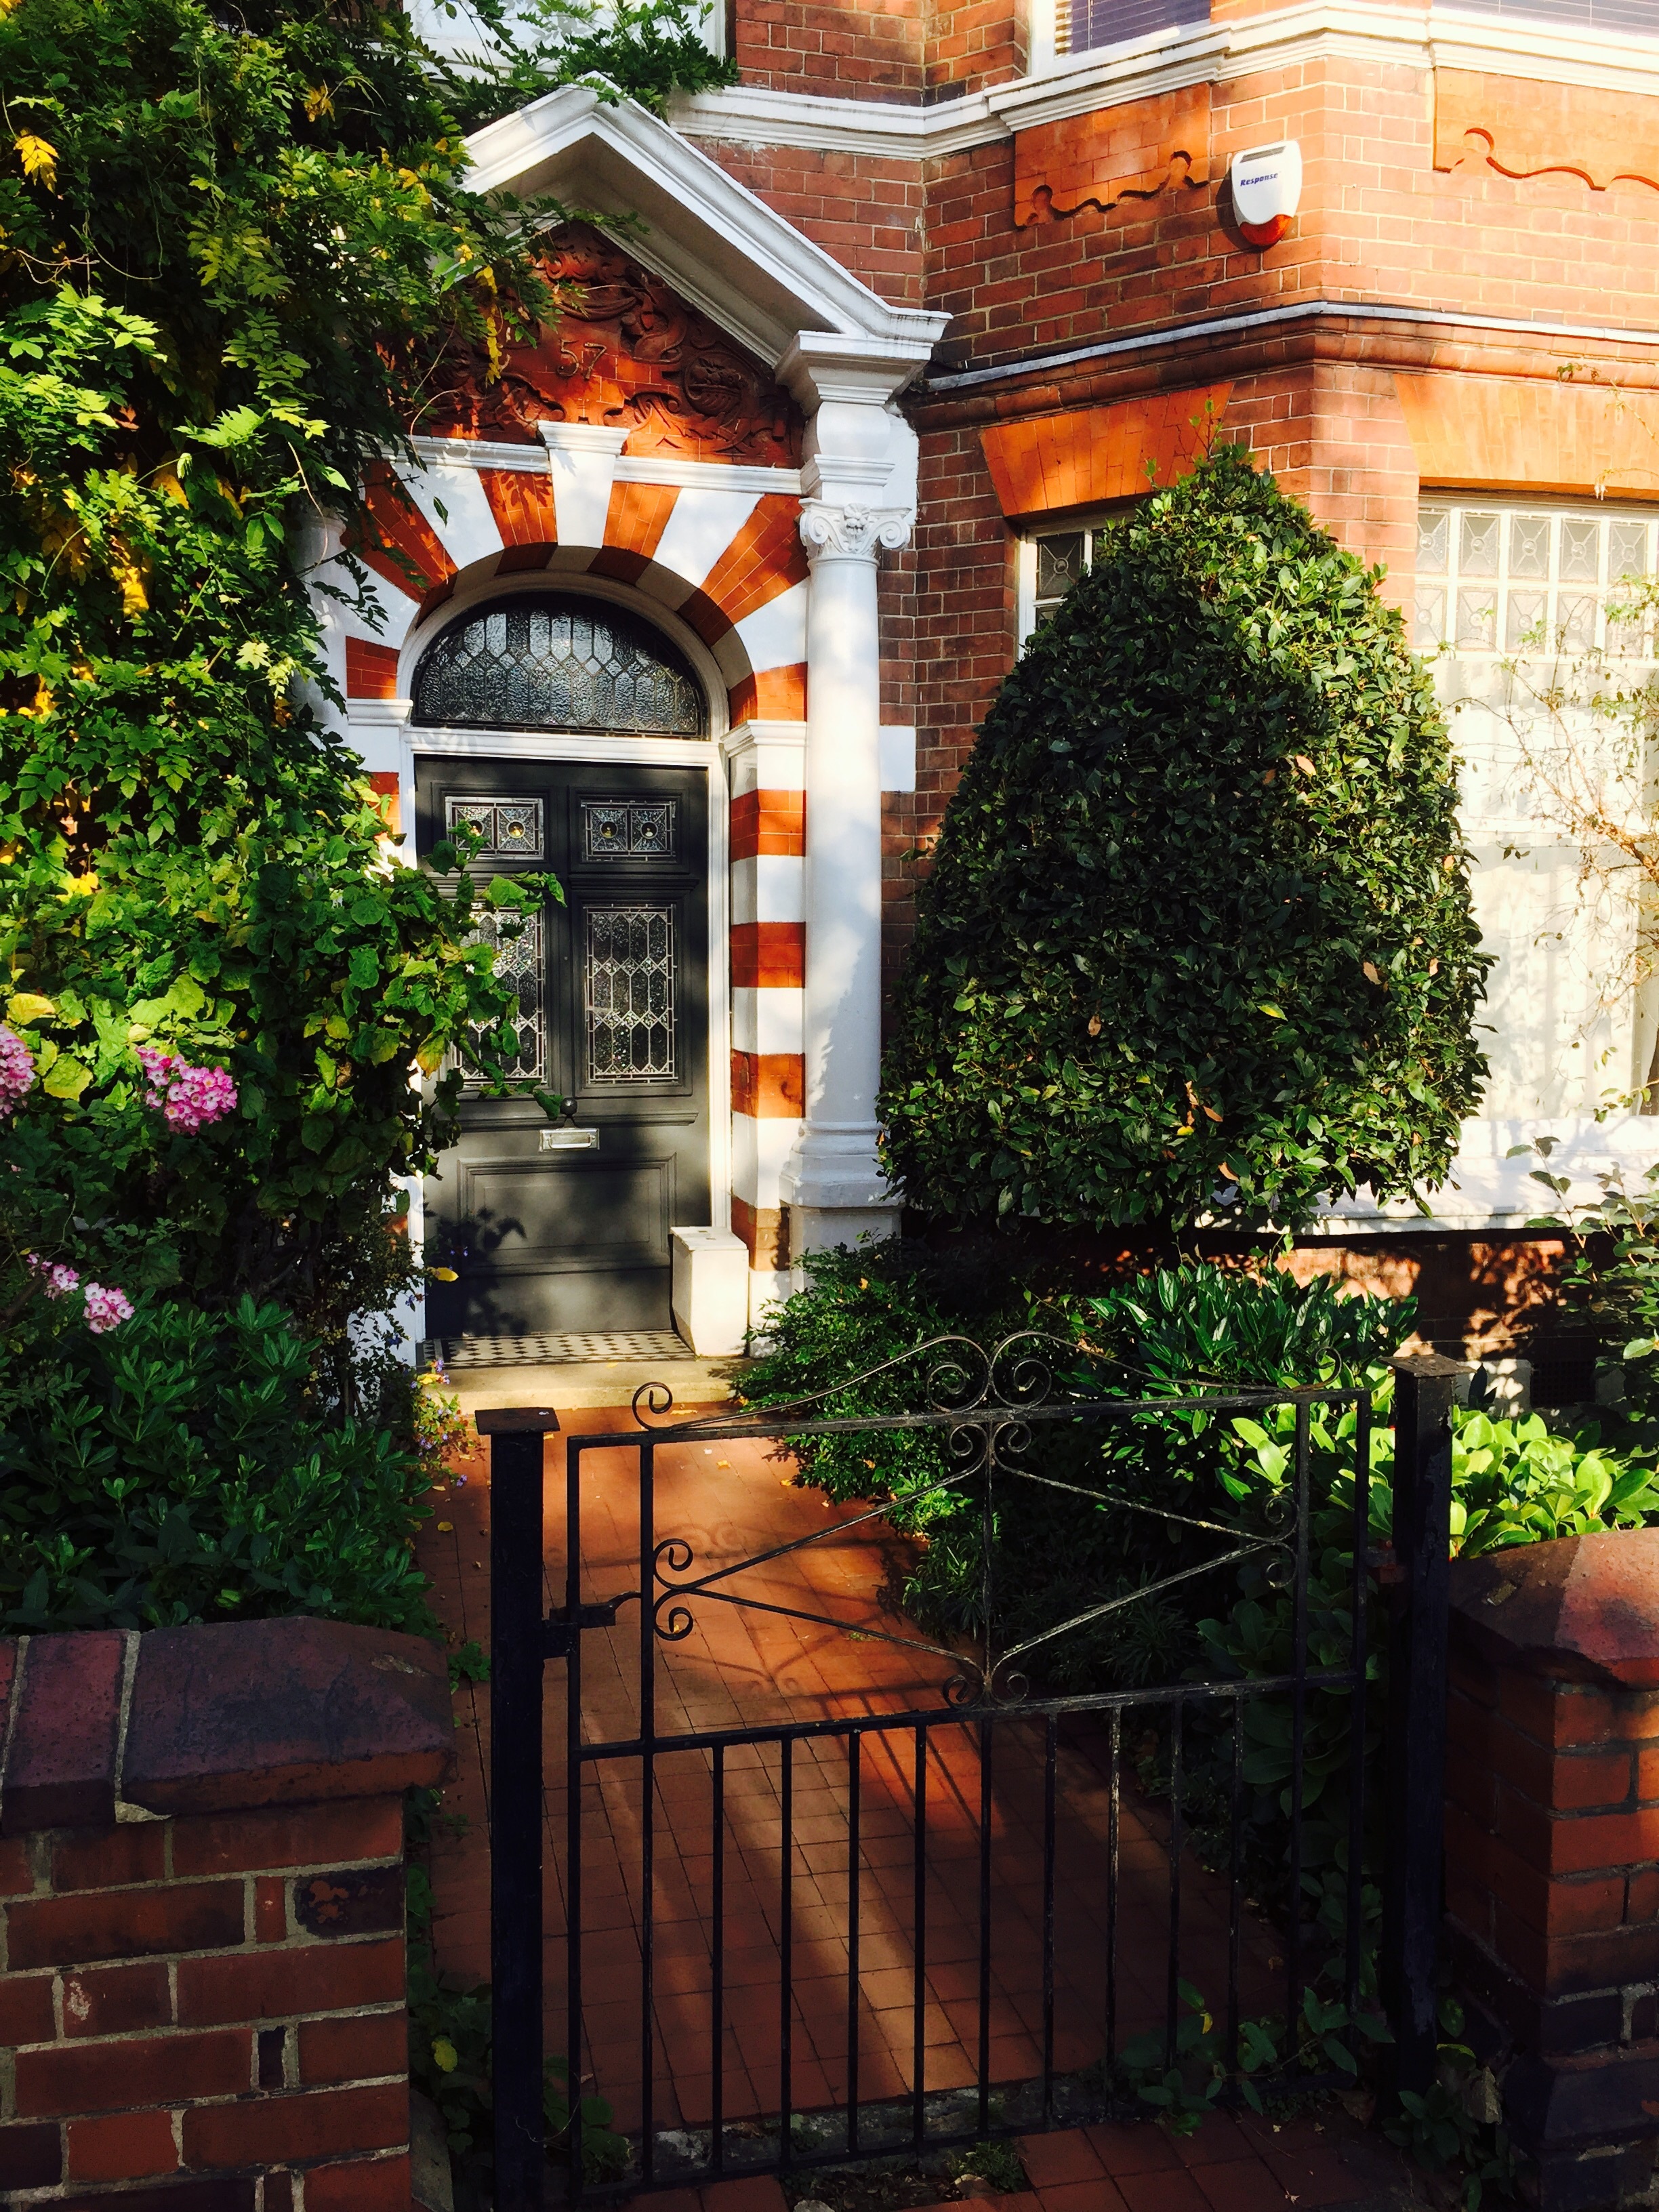
architecture, mansion, house, home, arch, entrance, cottage, facade, chapel, exterior, residential, garden, brick, door, doorway, courtyard, shrine, estate, brick house, outdoor structure